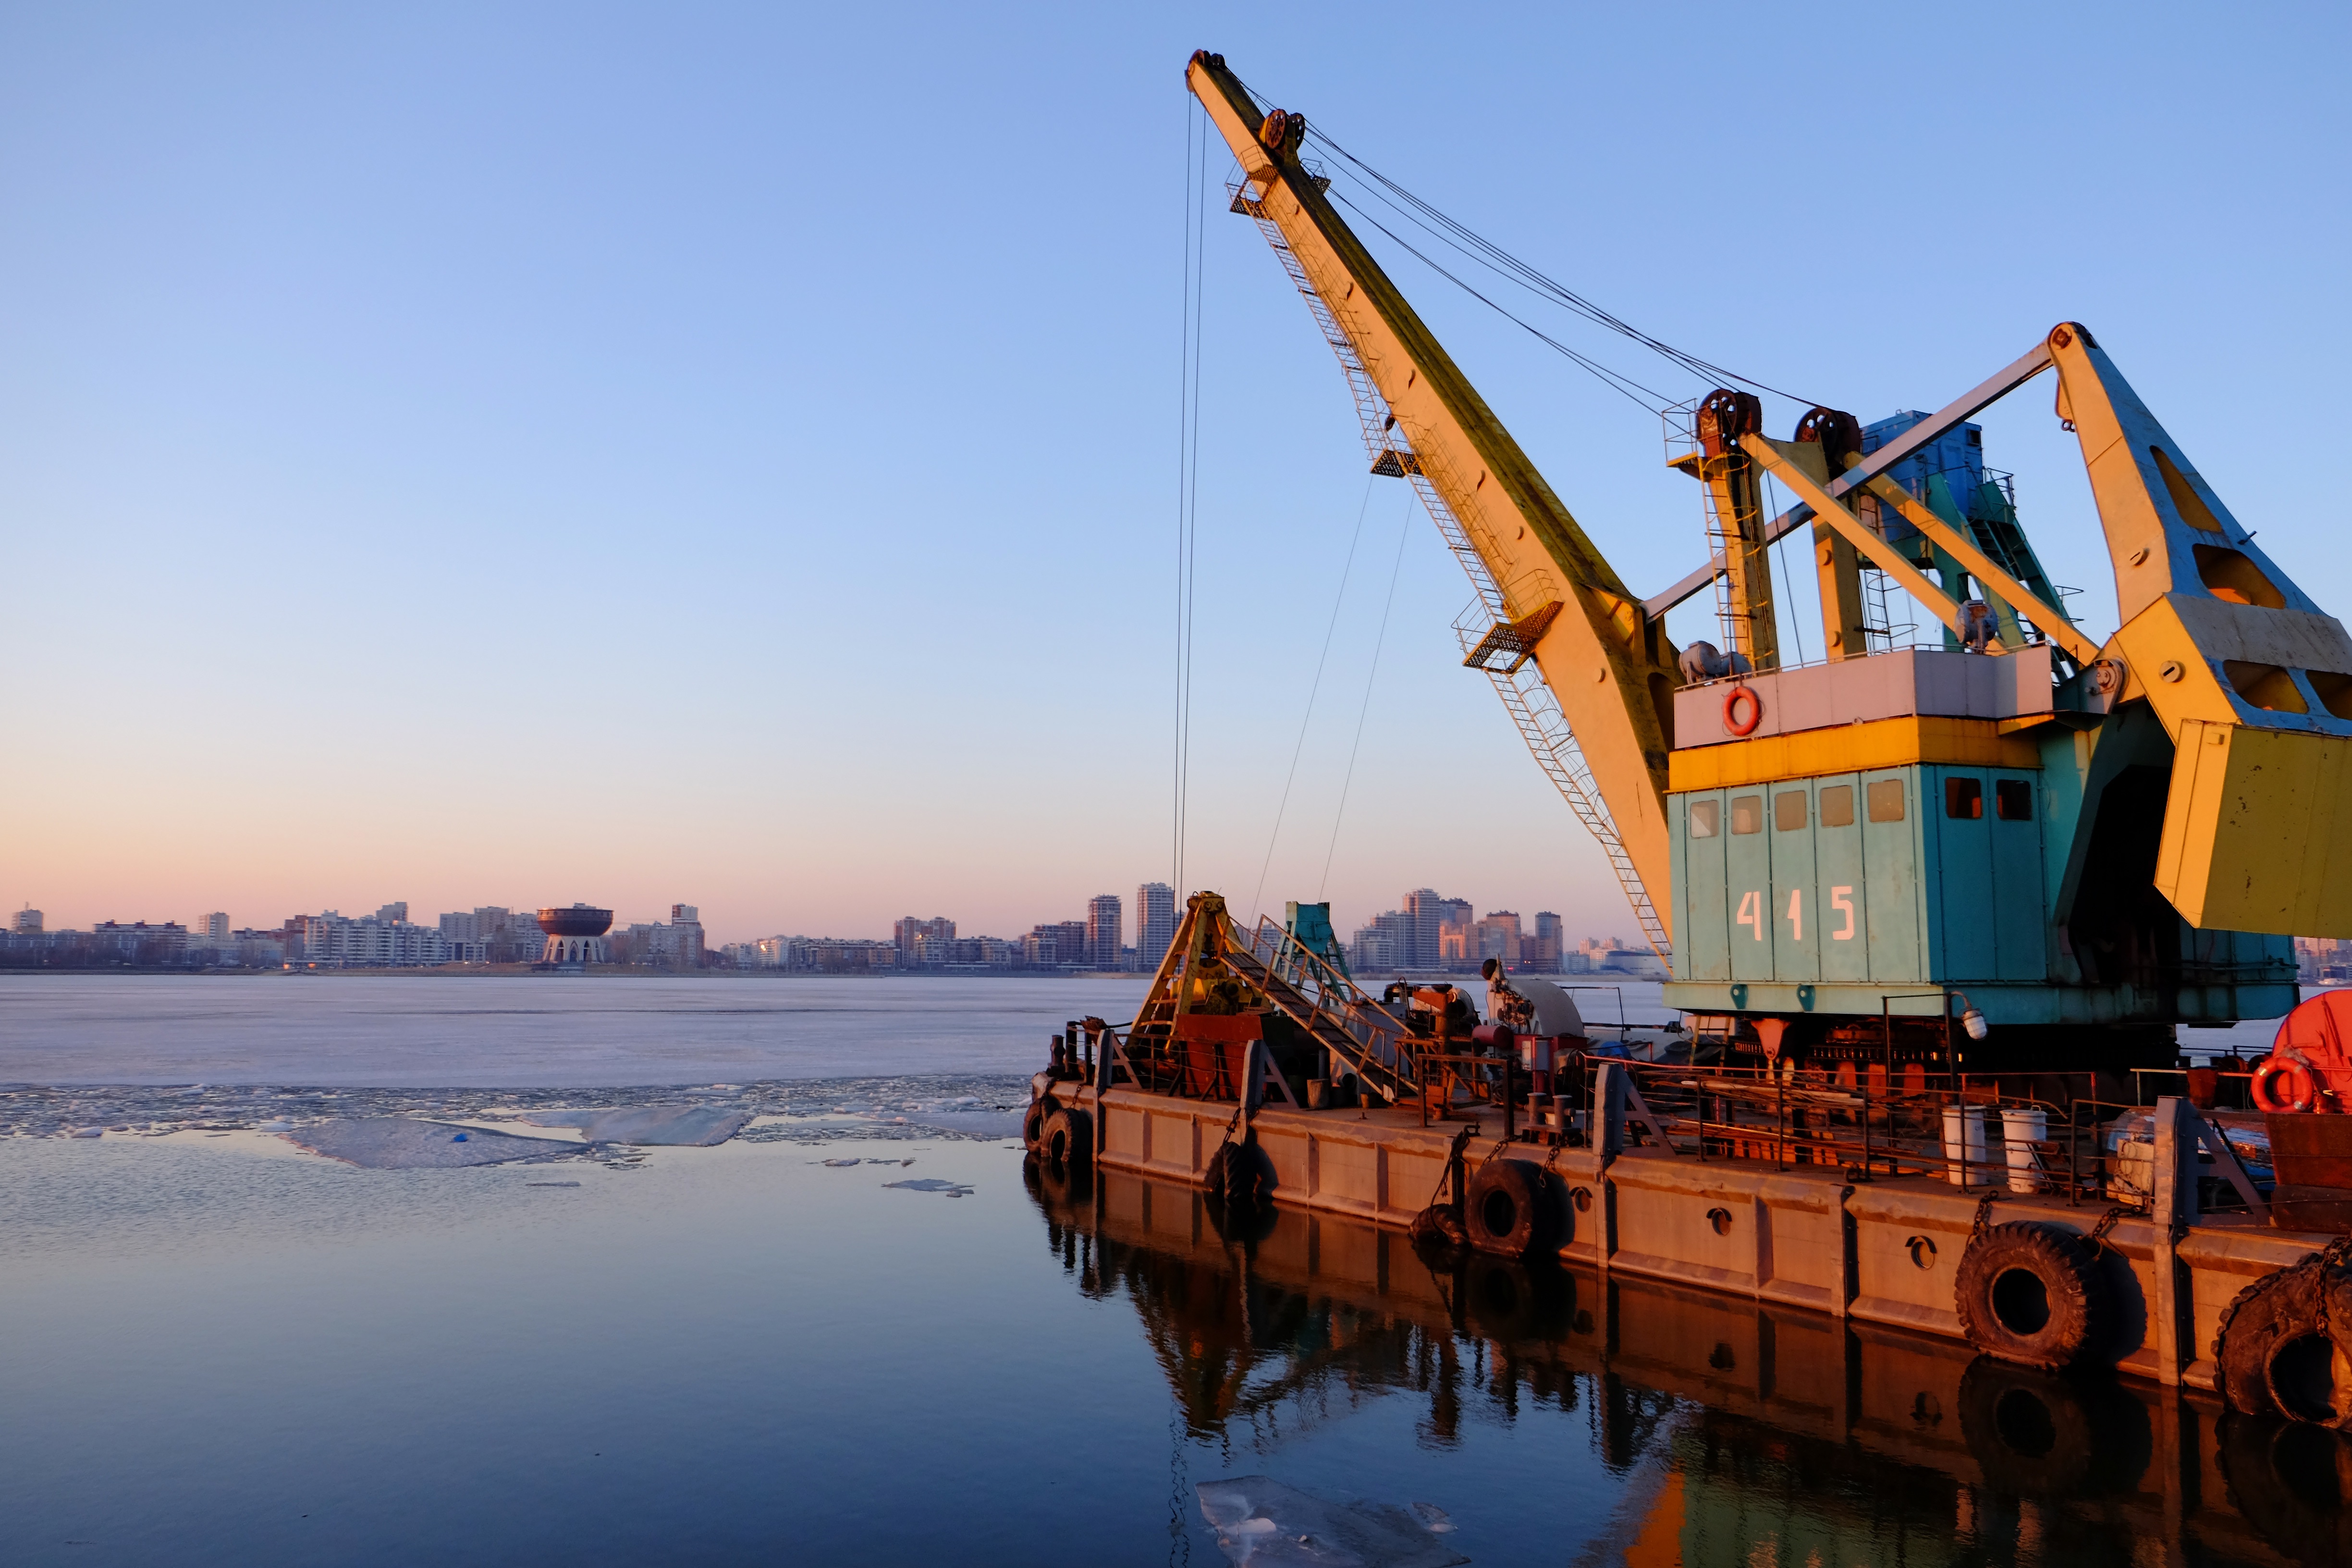
sea, boat, lake, ship, vehicle, harbor, harbour, industry, port, waterway, crane, watercraft, fishing vessel, dredging